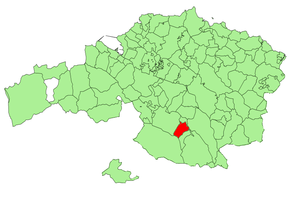
Artea en espagnol ou Gaztelu-Elexabeitia ou Arteaga en basque est une commune de Biscaye dans la communauté autonome du Pays basque en Espagne.